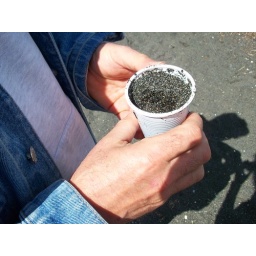
Black sand in a cup